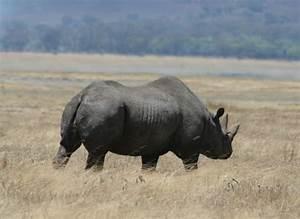
elephant